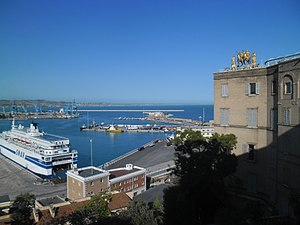
Ancona
Ancona er hovedby og den største by i regionen Marche i Italien. Ancona er samtidig en af de største havnebyer i Adriaterhavet med færgeforbindelser til blandt andet Kroatien og Grækenland. Ancona ligger på den vigtige østlige jernbane, der går hele vejen fra Bologna til Brindisi.